Serge Gnabry

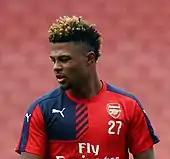
Gnabry with Arsenal in 2015

The 2012–13 season started off well for Gnabry after he was called up to the Arsenal first team for a pre-season friendly against FC Köln. He played 24 minutes after coming on at half-time and was replaced by Marouane Chamakh in the 69th minute. He then made his professional first-team debut for Arsenal on 26 September 2012 against Coventry City in the League Cup as a 72nd-minute substitute for Alex Oxlade-Chamberlain as Arsenal routed Coventry 6–1. On 20 October 2012, he made his Premier League debut in the 1–0 defeat against Norwich City at Carrow Road. At 17 years and 98 days, he became Arsenal's second-youngest player in the league's history after Jack Wilshere. Four days later, he made his UEFA Champions League debut, coming on as a substitute in Arsenal's 2–0 home loss to Schalke 04.